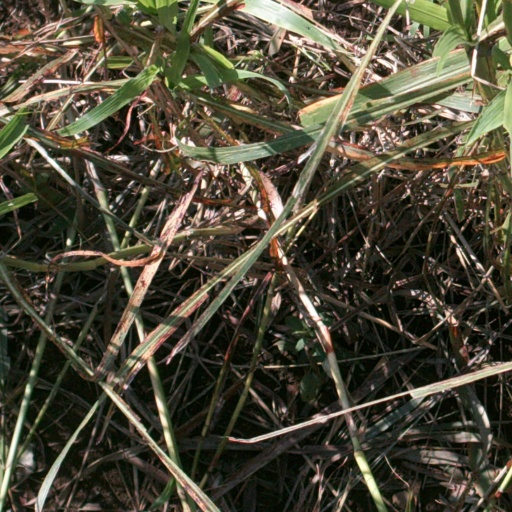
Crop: sorghum